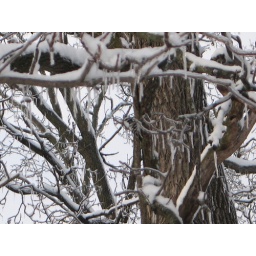
Hairy woodpecker in the walnut tree - heard him first, saw him second (center - black &amp;amp; white)